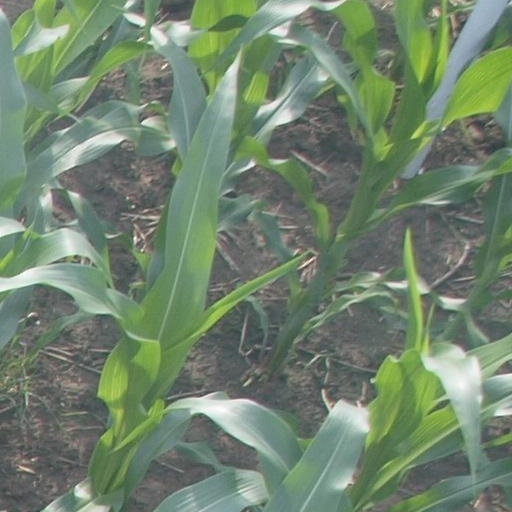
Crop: maize; corn